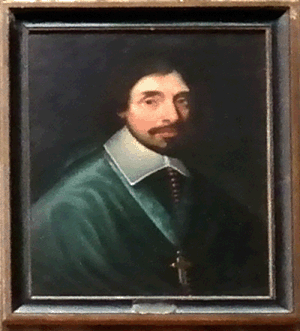
Portrait en la cathédrale de Tréguier